Effects of climate change on agriculture

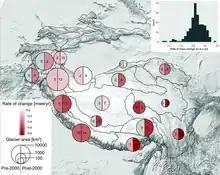
Observed glacier mass loss in the Hindu Kush Himalayas region since the 20th century.

Irrigation of crops is able to reduce or even remove the effects on yields of lower rainfall and higher temperatures – through localized cooling. However, using water resources for irrigation has downsides and is expensive. Further, some sources of irrigation water may become less reliable. This includes irrigation driven by water runoff from glaciers during the summer, as there has already been an observed retreat of glaciers since 1850, and it is expected to continue, depleting the glacial ice and reducing or outright eliminating runoff. In Asia, global warming of will reduce the ice mass of Asia's high mountains by about 29–43%,: Approximately 2.4 billion people live in the drainage basin of the Himalayan rivers: In India alone, the river Ganges provides water for drinking and farming for more than 500 million people. In the Indus River watershed, these mountain water resources contribute to up to 60% of irrigation outside of the monsoon season, and an additional 11% of total crop production. Since Effects of climate change on the water cycle are projected to substantially increase precipitation in all but the westernmost parts of the watershed, the loss of the glaciers is expected to be offset: however, agriculture in the region will become more reliable on monsoon than ever, and hydropower generation would become less predictable and reliable.